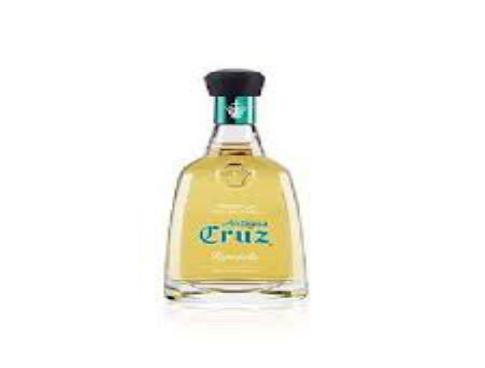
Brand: Cruz Tequila
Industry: Food